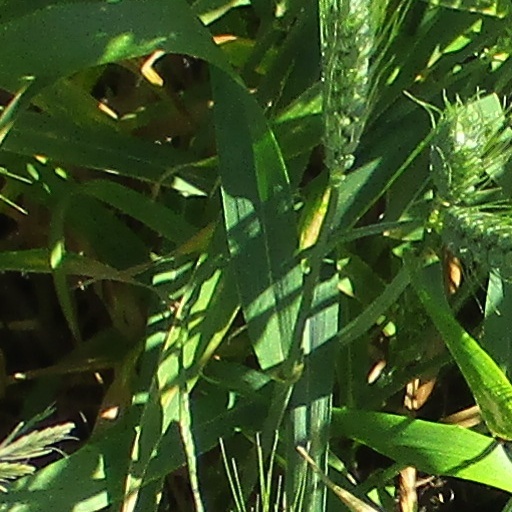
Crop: wheat